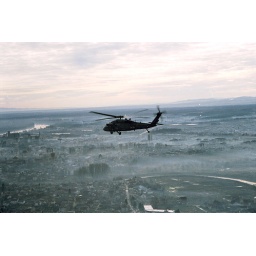
Operation Joint Guard - thats my airplane! 8423940 flying over croatia, about to cross the sava river into bosnia.